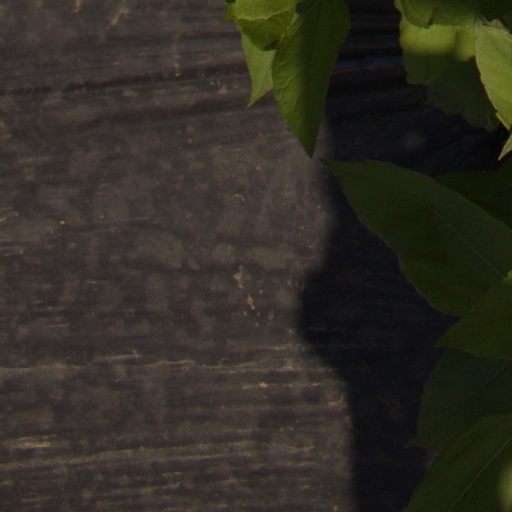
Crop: Jerusalem artichoke